Hellboy II: The Golden Army

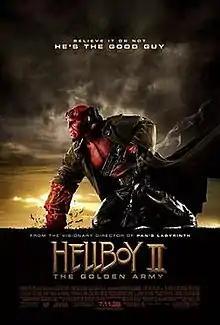
Theatrical release poster

Hellboy II: The Golden Army is a 2008 American superhero film based on the Dark Horse Comics character of the same name, created by Mike Mignola. Produced by Universal Pictures, Relativity Media, Lawrence Gordon/Lloyd Levin Productions, and Dark Horse Entertainment, and distributed by Universal, it is a sequel to "Hellboy" (2004) and is the second live-action film in the franchise. Directed and written by Guillermo del Toro from a story he co-wrote with Mignola, the film stars Ron Perlman as Hellboy, alongside Selma Blair, Doug Jones, Jeffrey Tambor, and John Hurt. In the film, Hellboy and the Bureau of Paranormal Research and Defense must battle a mythical prince who plans to reclaim the world for his magical kindred.